Till the End of the Moon

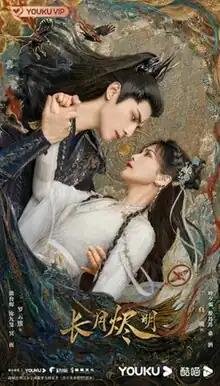
Official Poster

Till the End of the Moon is a Chinese television series based on the novel "Black Moonlight Holds the BE Script (黑月光拿稳BE剧本)" by Teng Luo Wei Zhi (藤萝为枝), starring Luo Yunxi and Bai Lu. The series aired on Youku with 40 episodes on April 6, 2023. The drama was an international and domestic success breaking several records.